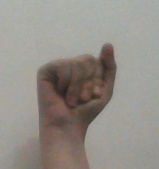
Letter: saad